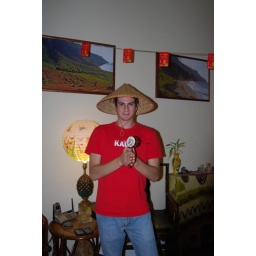
071 M playing the drums in a rice field hat haha.JPG